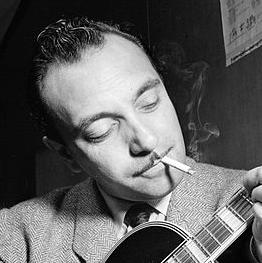
Age: 35